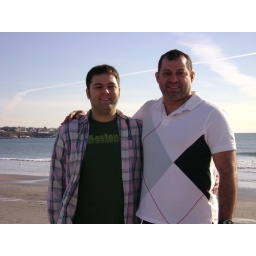
My trip to the beach house in York, ME with Ramon